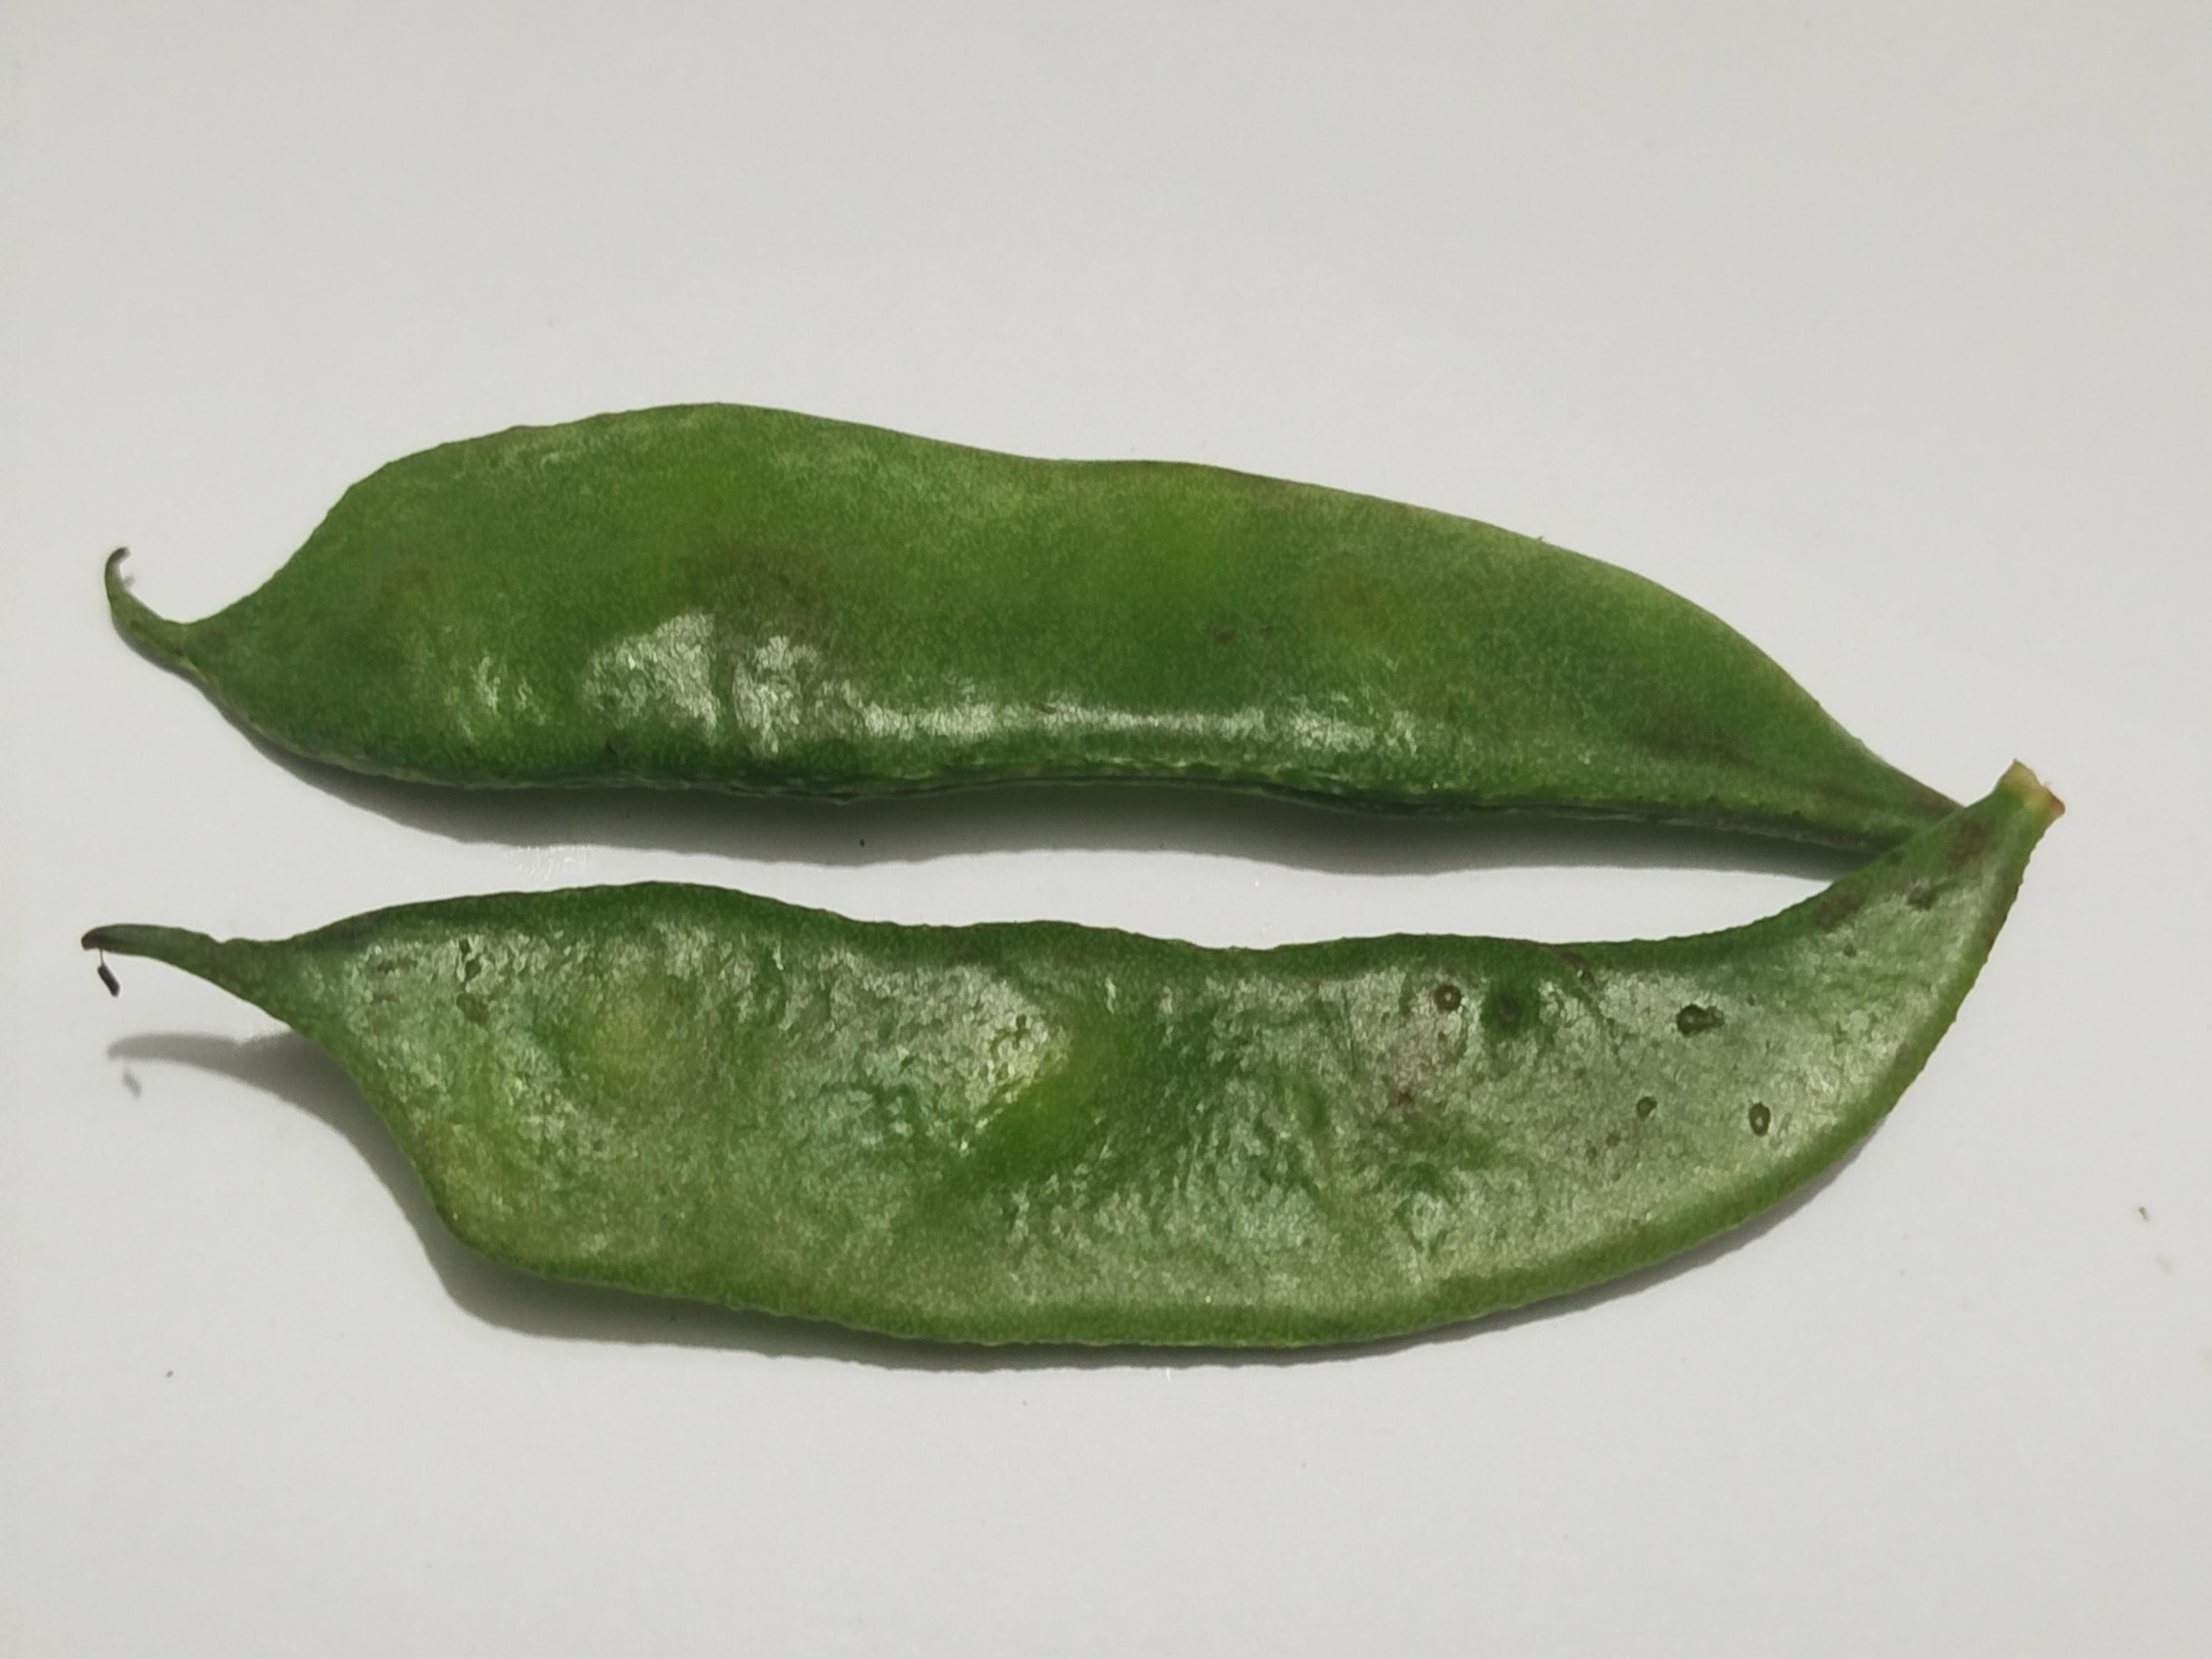
Label: Bean